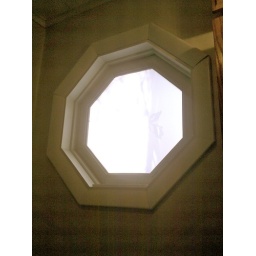
Photo #31.. octagon window in the bathroom